Ituʻtiʻu

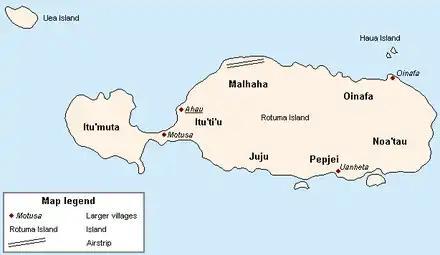
Map showing districts of Rotuma

Itutiu is one of the seven districts on the island of Rotuma, a dependency of Fiji. Rotuma's capital, the village of Ahau, is located in this district. It also includes the villages of Savlei, Lau, Feavai, Tuakoi, Motusa, Ropure, Melsaa, and Losa.